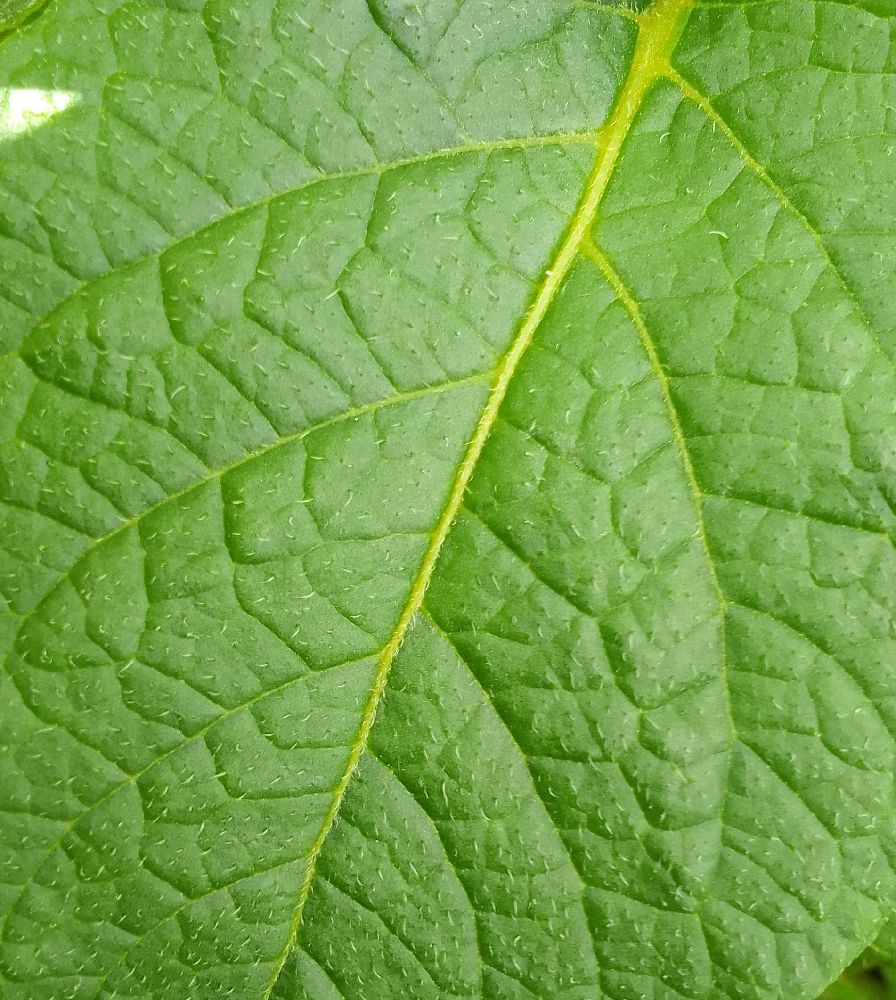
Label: Healthy